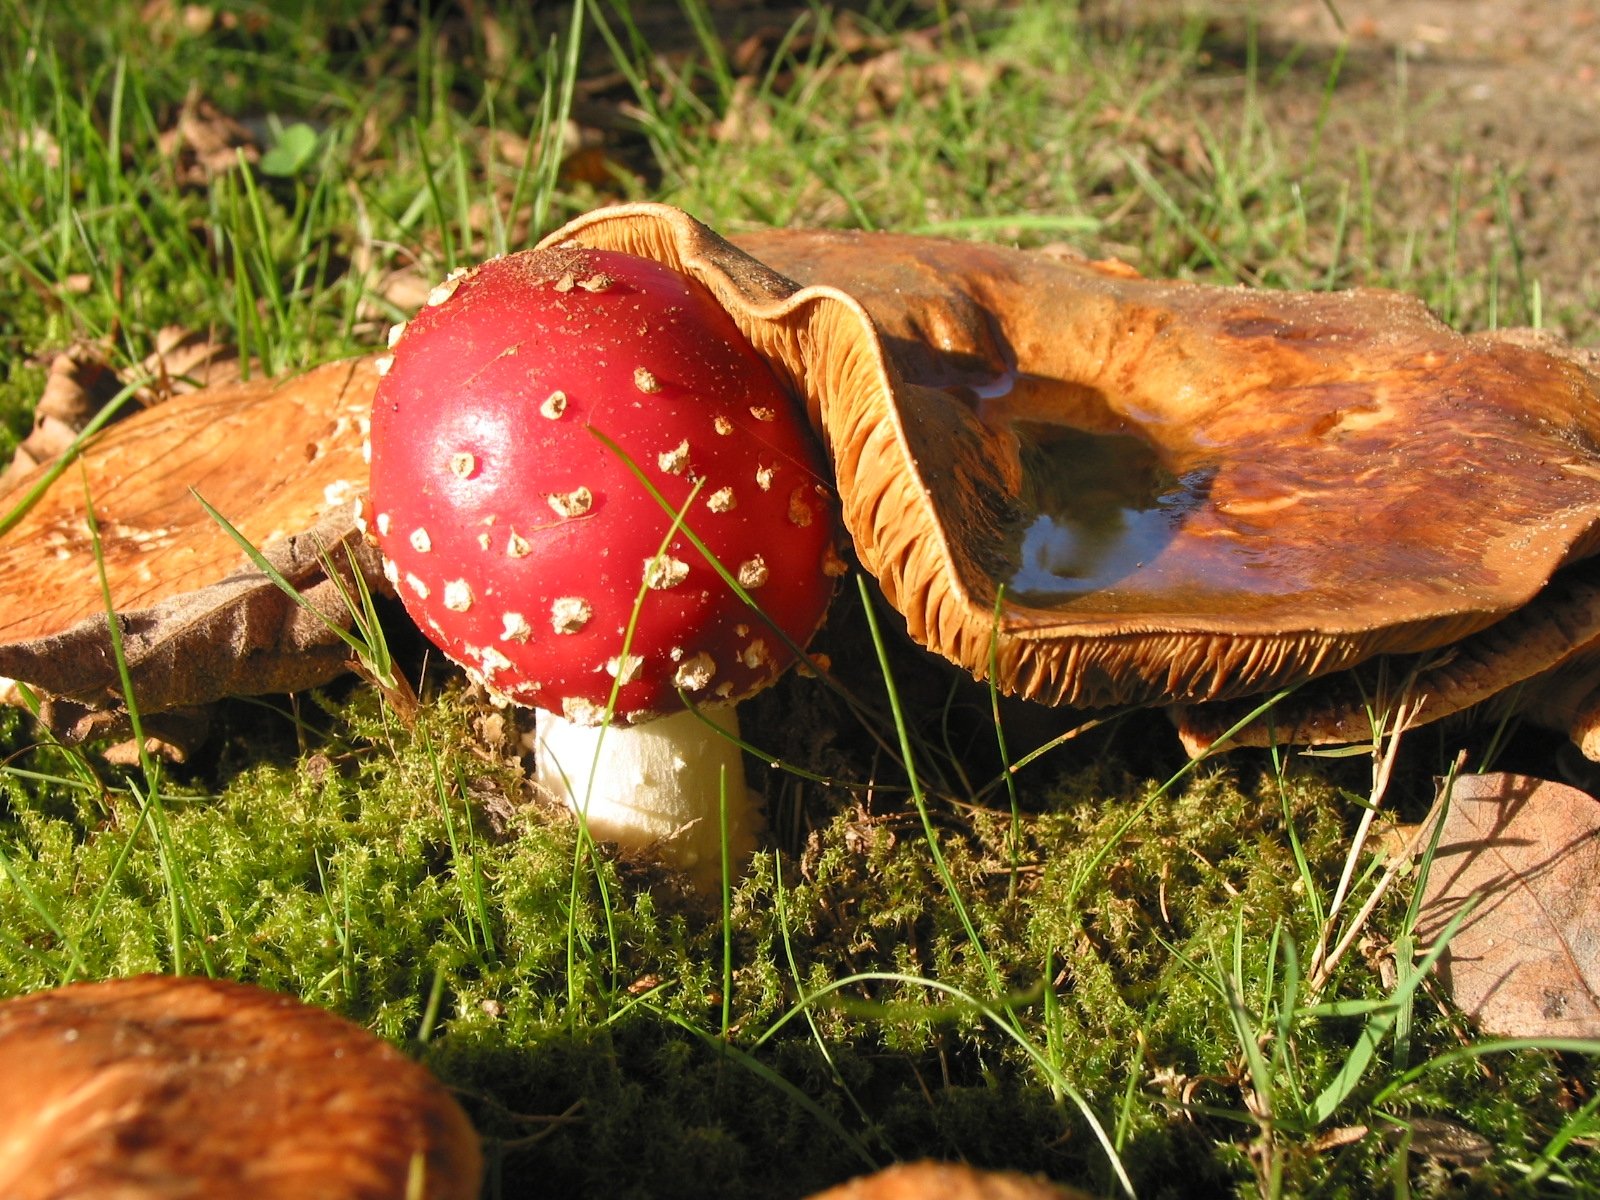
nature, grass, leaf, autumn, mushroom, leaves, fungus, mushrooms, fly agaric, woodland, agaric, bolete, macro photography, edible mushroom, medicinal mushroom, penny bun